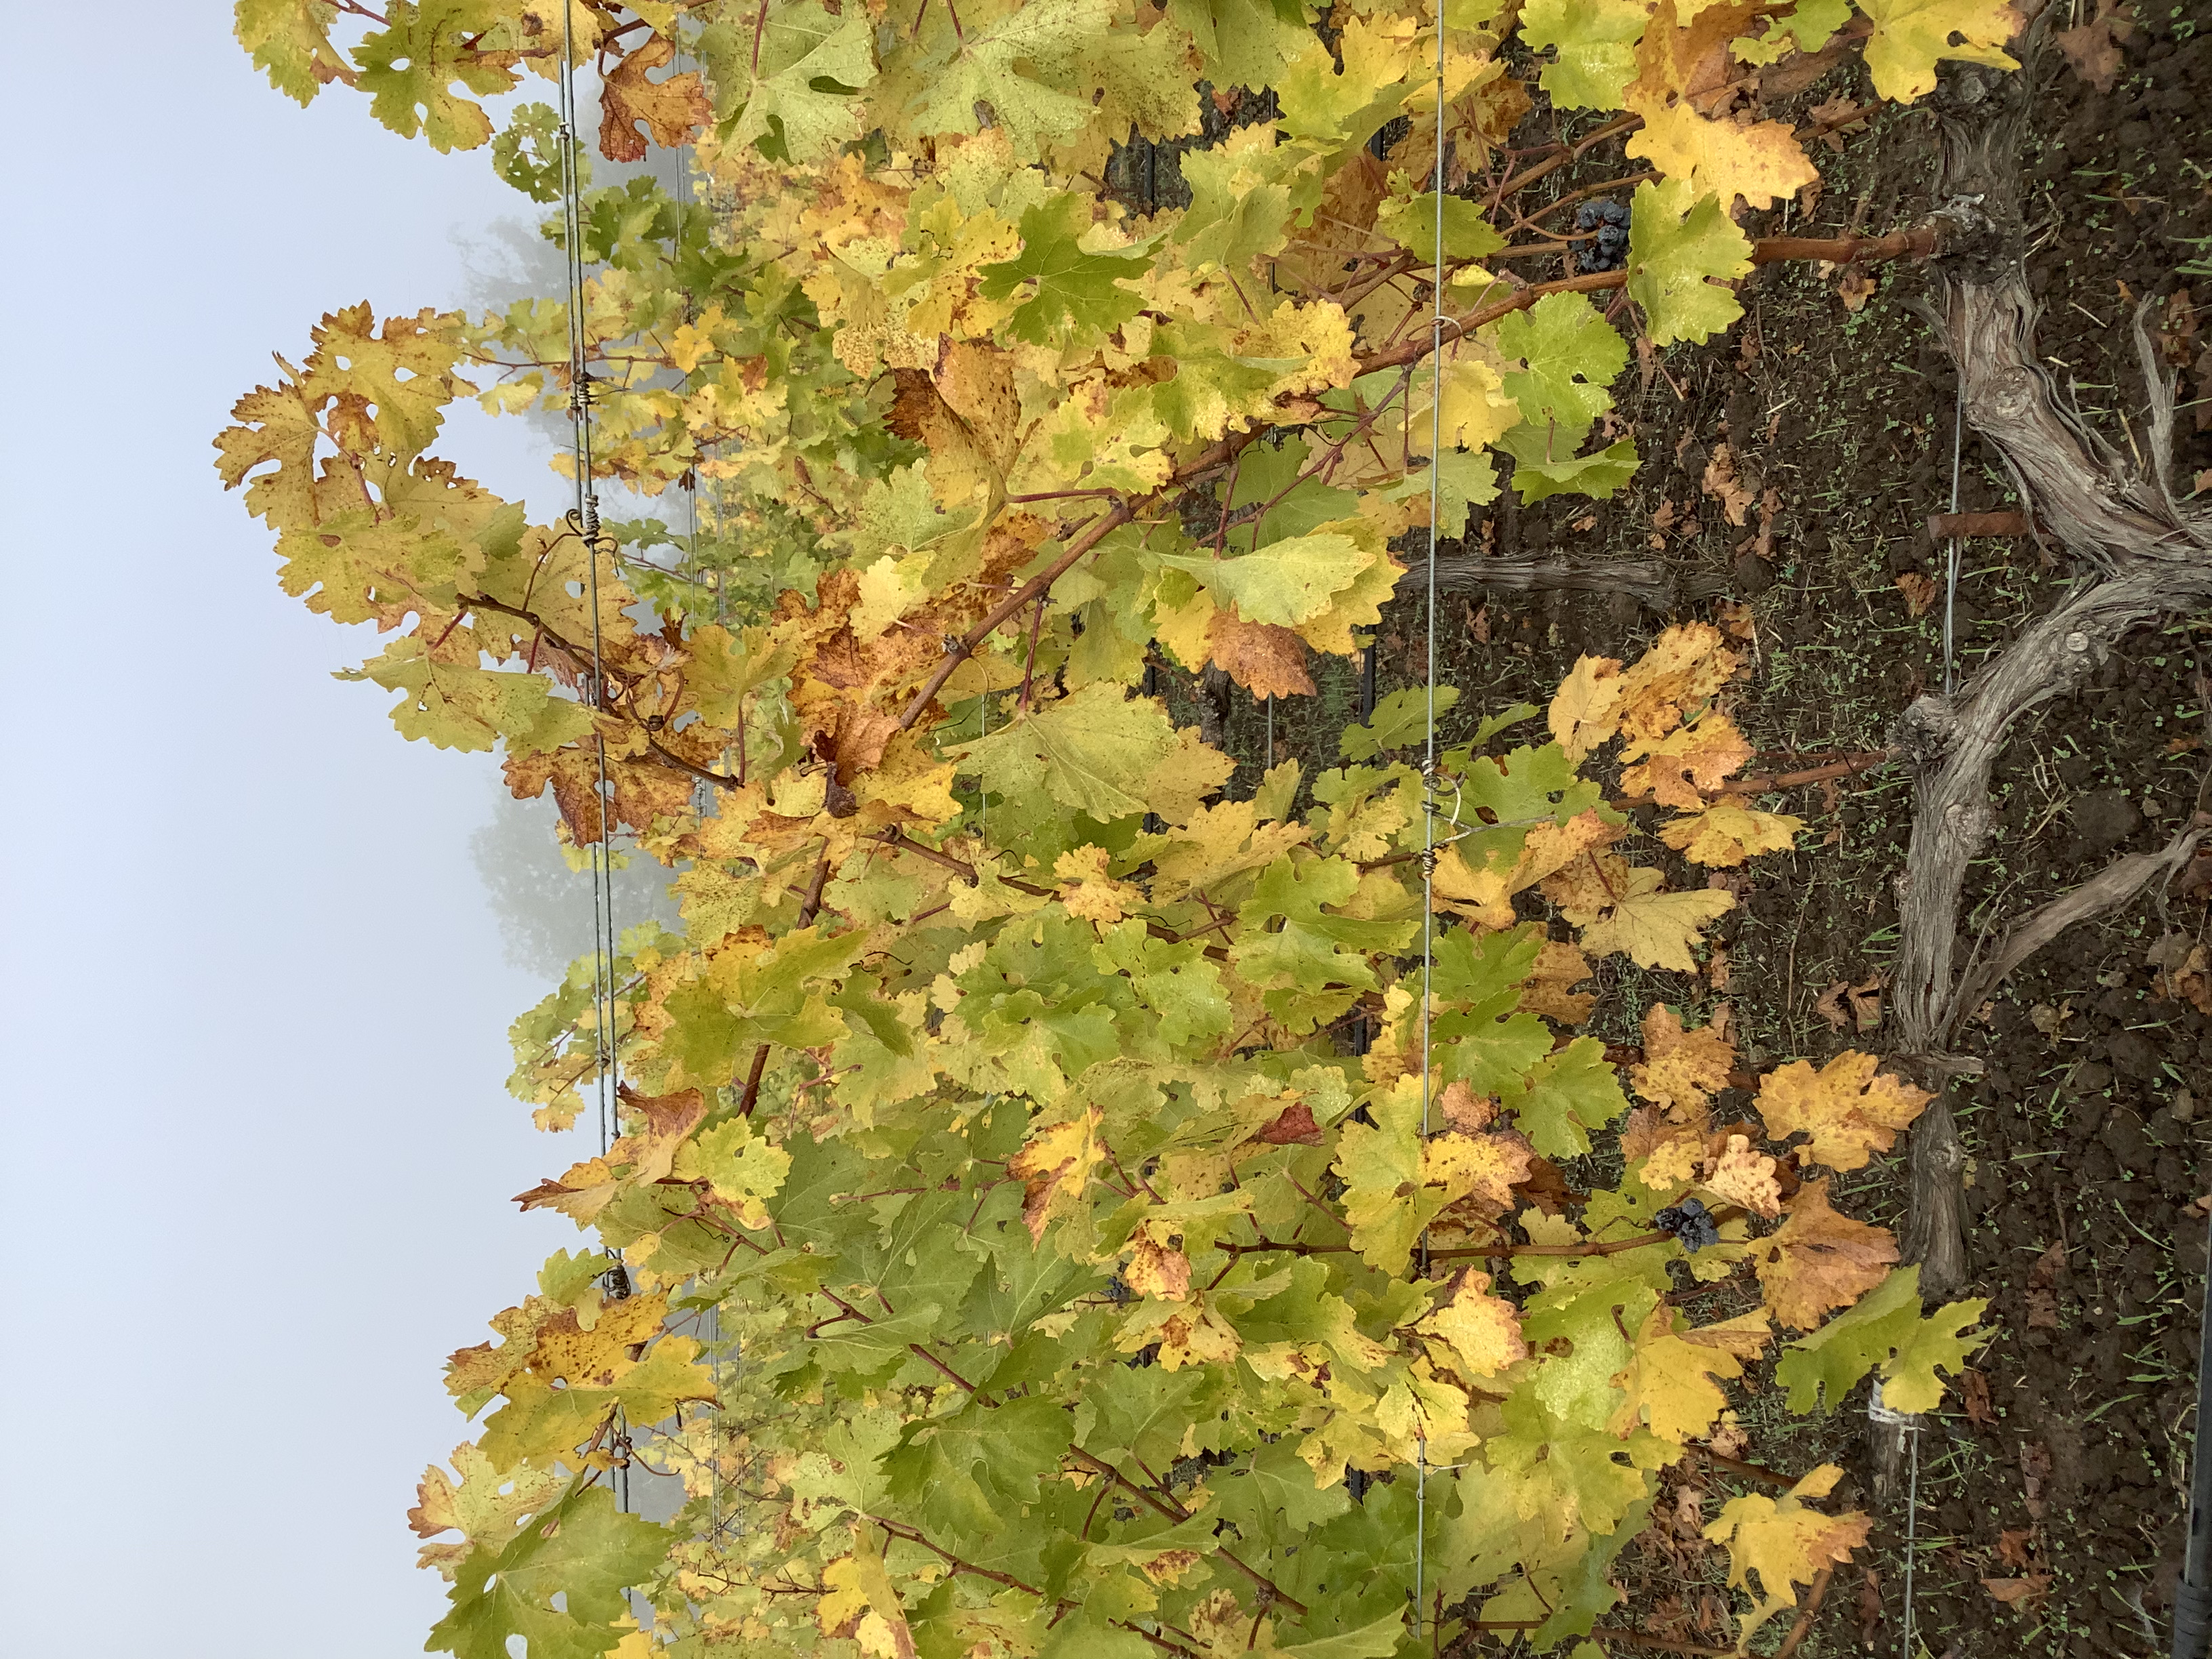
Label: No Virus